Newton Falls, Ohio

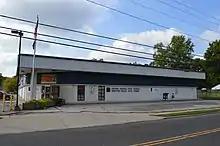
The Newton Falls post office bears the ZIP code 44444.

Newton Falls is home to the early 19th-century Newton Falls covered bridge, which was constructed over the Mahoning River in 1831. A walkway was added to the side of the bridge in 1921–1922. In 1985 the bridge was repaired after being damaged by the Niles/Wheatland tornado. In December 2007 the bridge was reopened after a two-year restoration funded by government grants. In July 2009 a delivery truck damaged the bridge and rendered it out of service until repairs could be made. It reopened in 2010. The Newton Falls bridge is considered the second oldest existing covered bridge in Ohio, the oldest covered bridge in use on its original site, the only covered bridge in the state with a covered crosswalk, and the last surviving covered bridge in Trumbull County. Built on the Town Lattice truss plan, the bridge is 123 feet long and twenty-four feet wide. It has a clear span of 101 1/2 feet and a sixteen-foot-wide roadway.